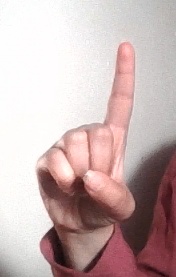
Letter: bb